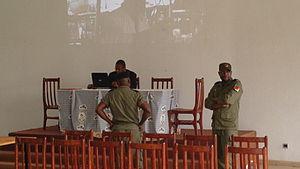
Louis Tobie Mbida sequestré à Mvolyé
Louis-Tobie Mbida, né le 21 avril 1956 à Paris XIIIᵉ, est un homme politique camerounais, aîné des quatre fils d'André-Marie Mbida, premier chef d'État du Cameroun Oriental, chef du gouvernement camerounais du 16 mai 1957 au moment où le Cameroun accède à son autonomie interne.
Paul Biya, né Paul Barthélemy Biya'a bi Mvondo le 13 février 1933 à Mvomeka'a, est un homme d'État camerounais, président de la République du Cameroun depuis 1982.